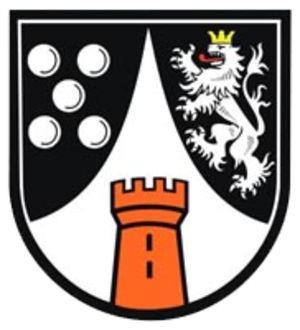
Bad Münster am Stein-Ebernburg est une ancienne municipalité allemande située dans le land de Rhénanie-Palatinat et l'Arrondissement de Bad Kreuznach.